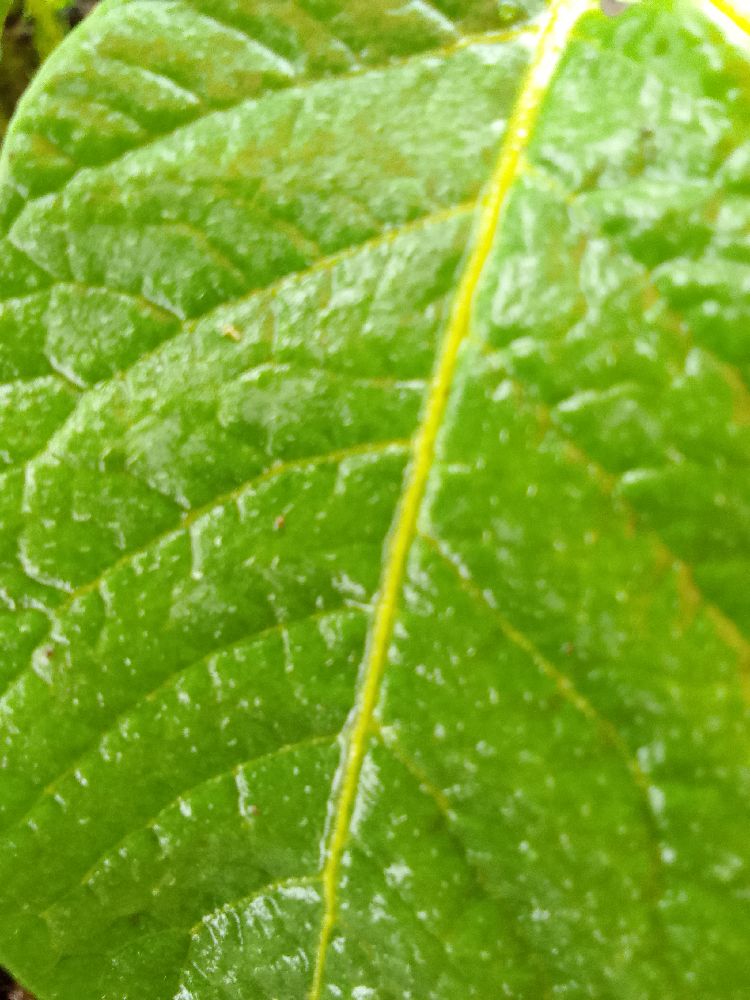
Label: Healthy